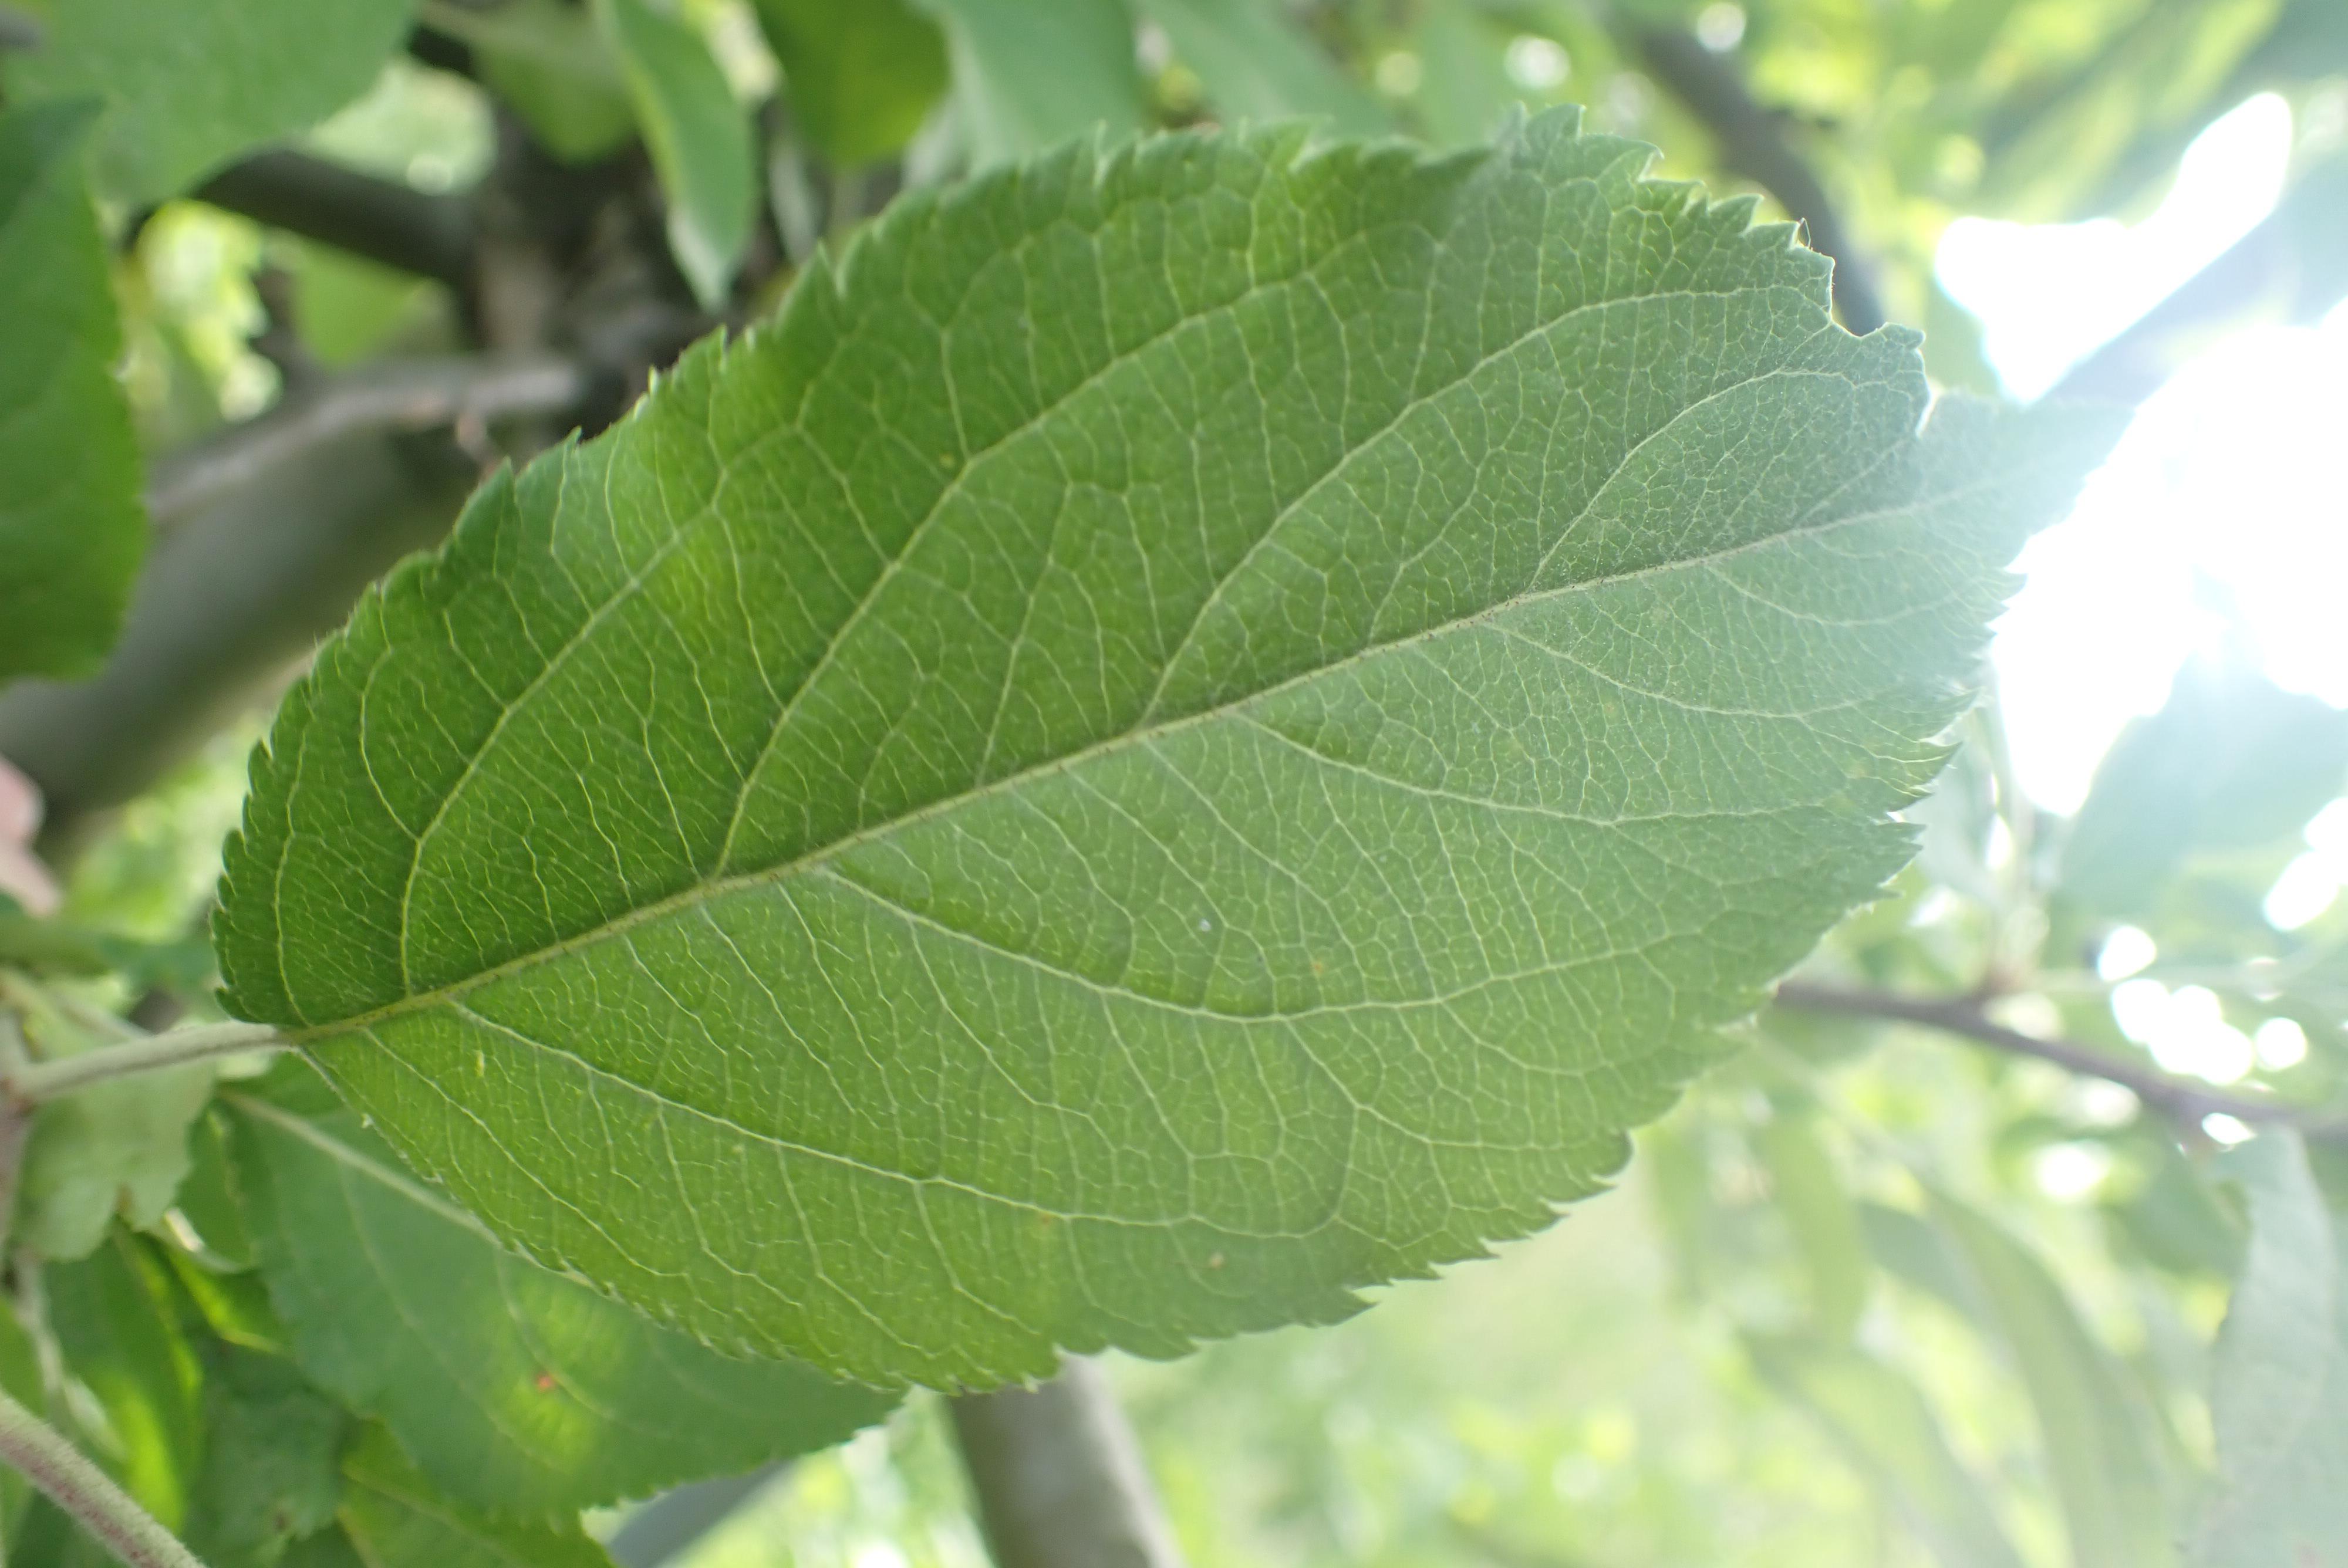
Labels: healthy